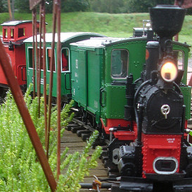
Vehicle type: Trains